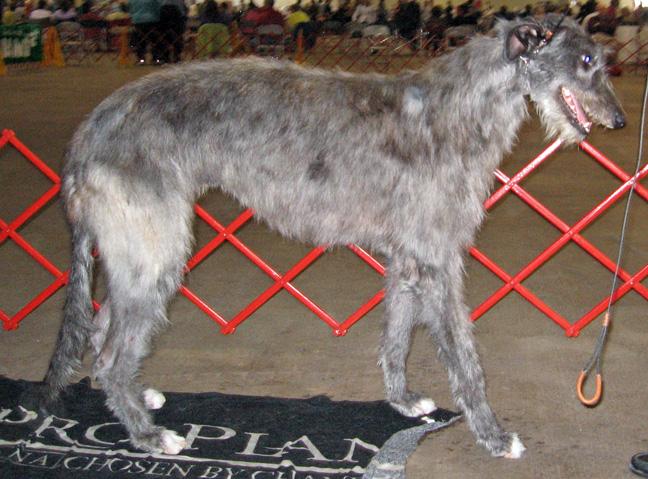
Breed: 224-n000056-Scottish_deerhound